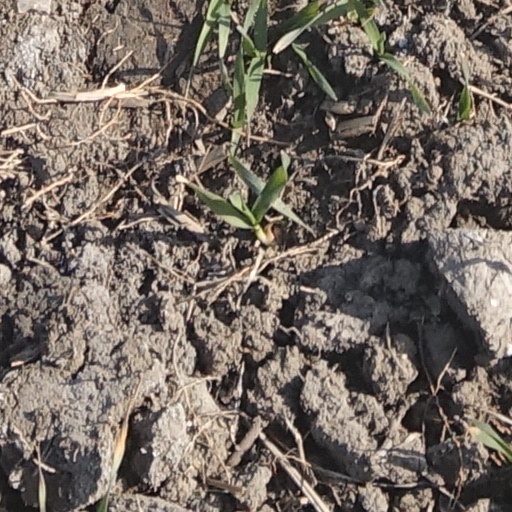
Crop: wheat